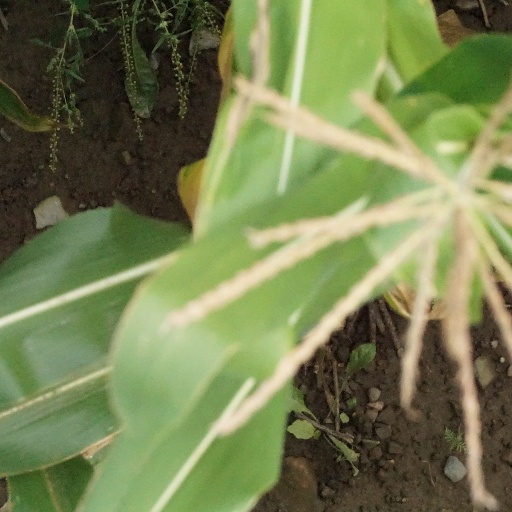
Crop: maize; corn